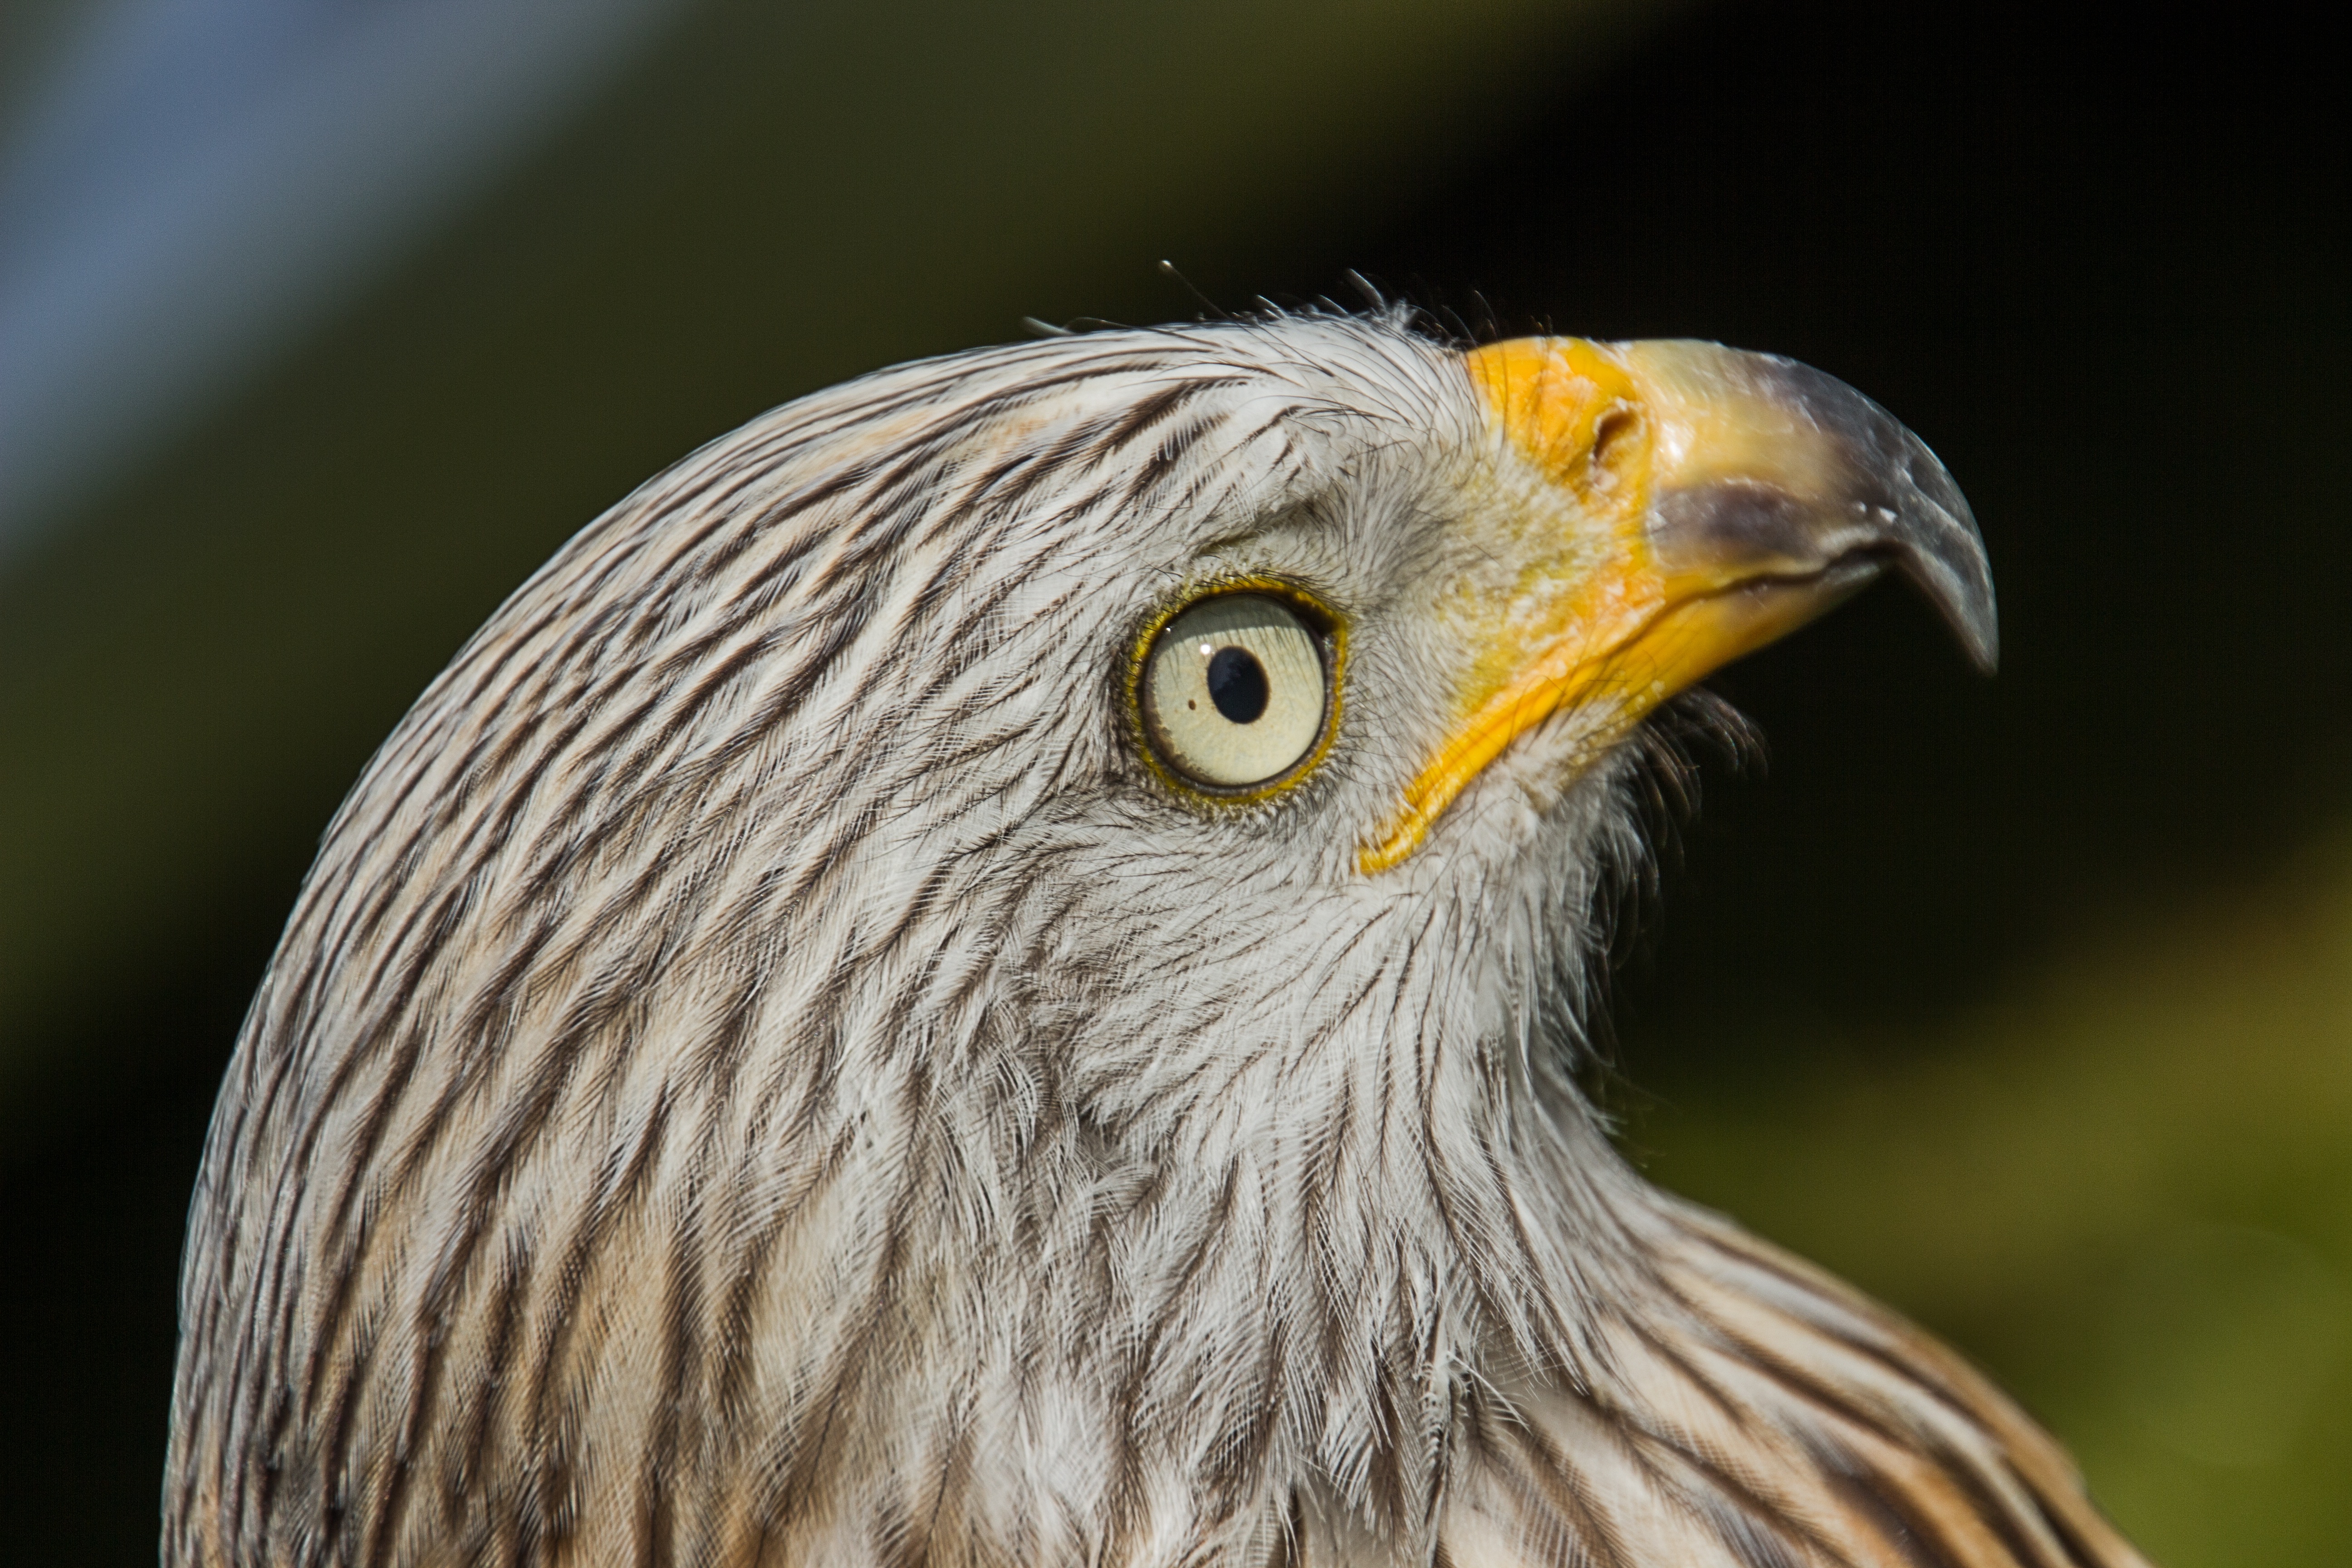
bird, wing, wildlife, beak, eagle, hawk, fauna, bird of prey, close up, eye, vertebrate, falcon, old world flycatcher, perching bird, accipitriformes